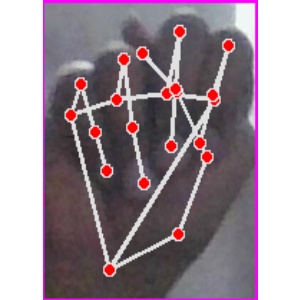
अक्षर: न